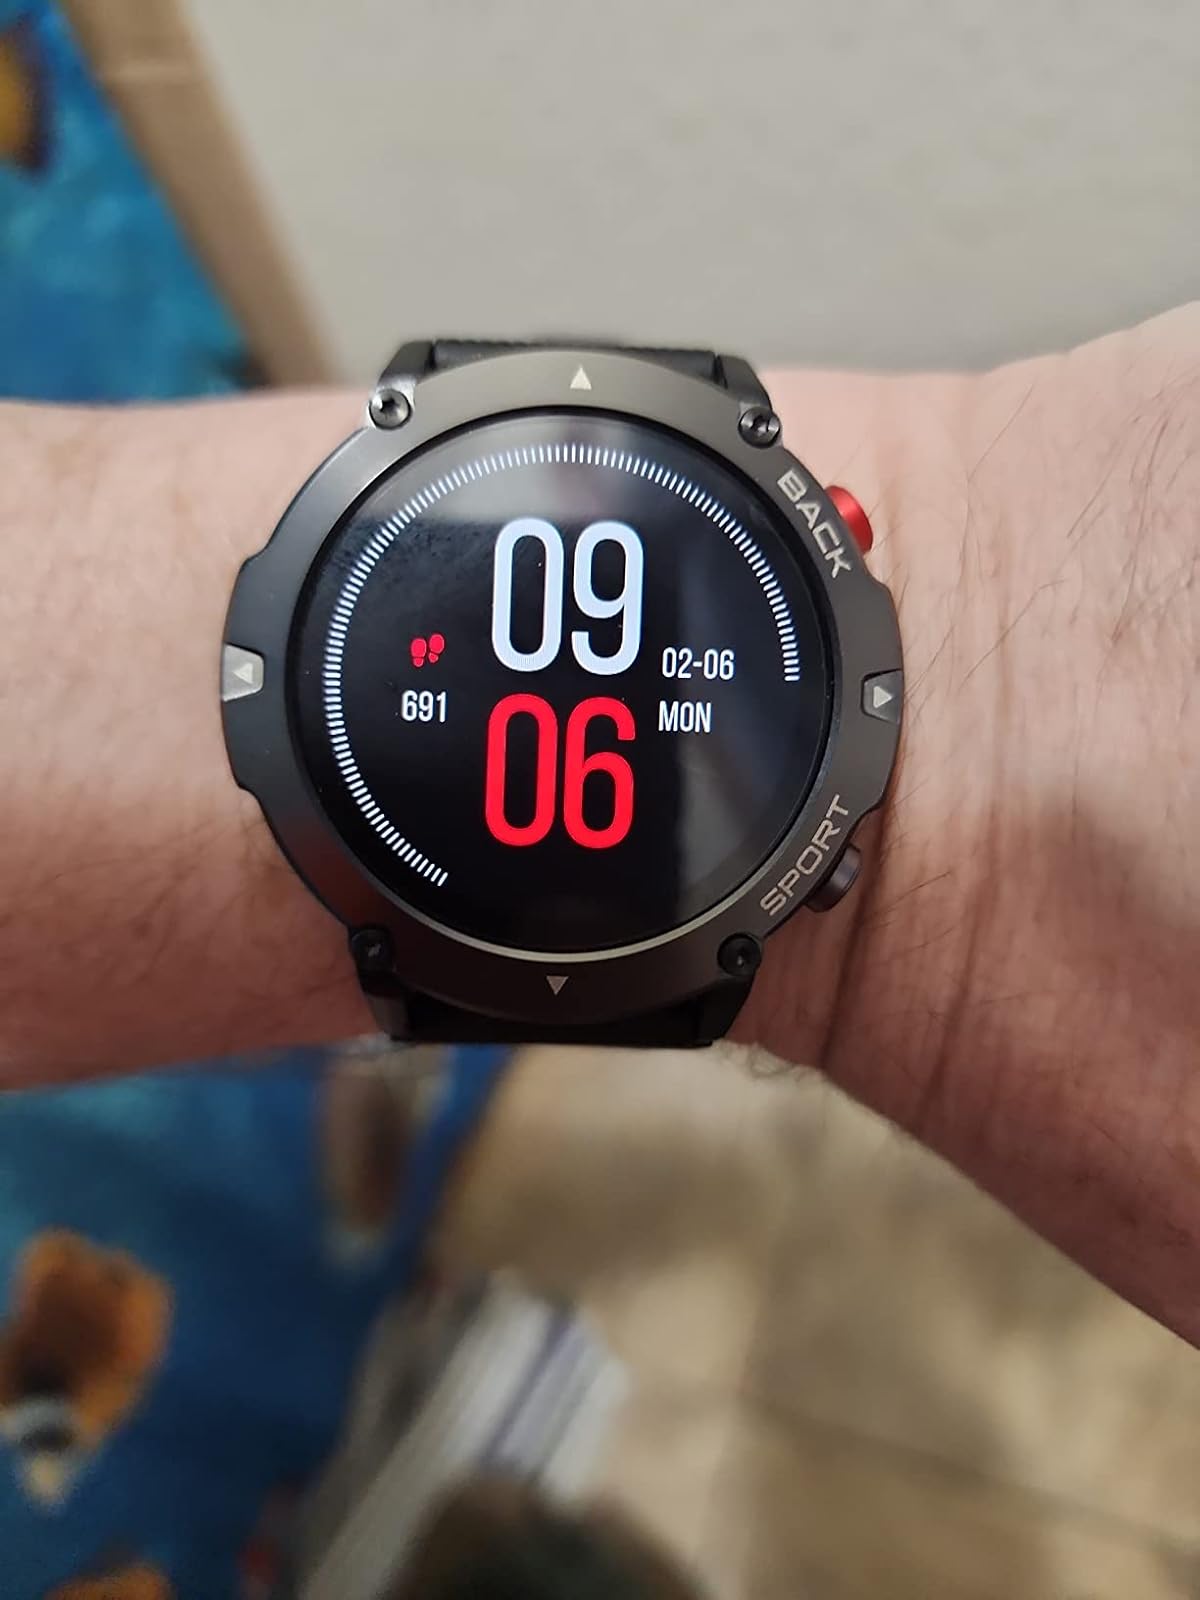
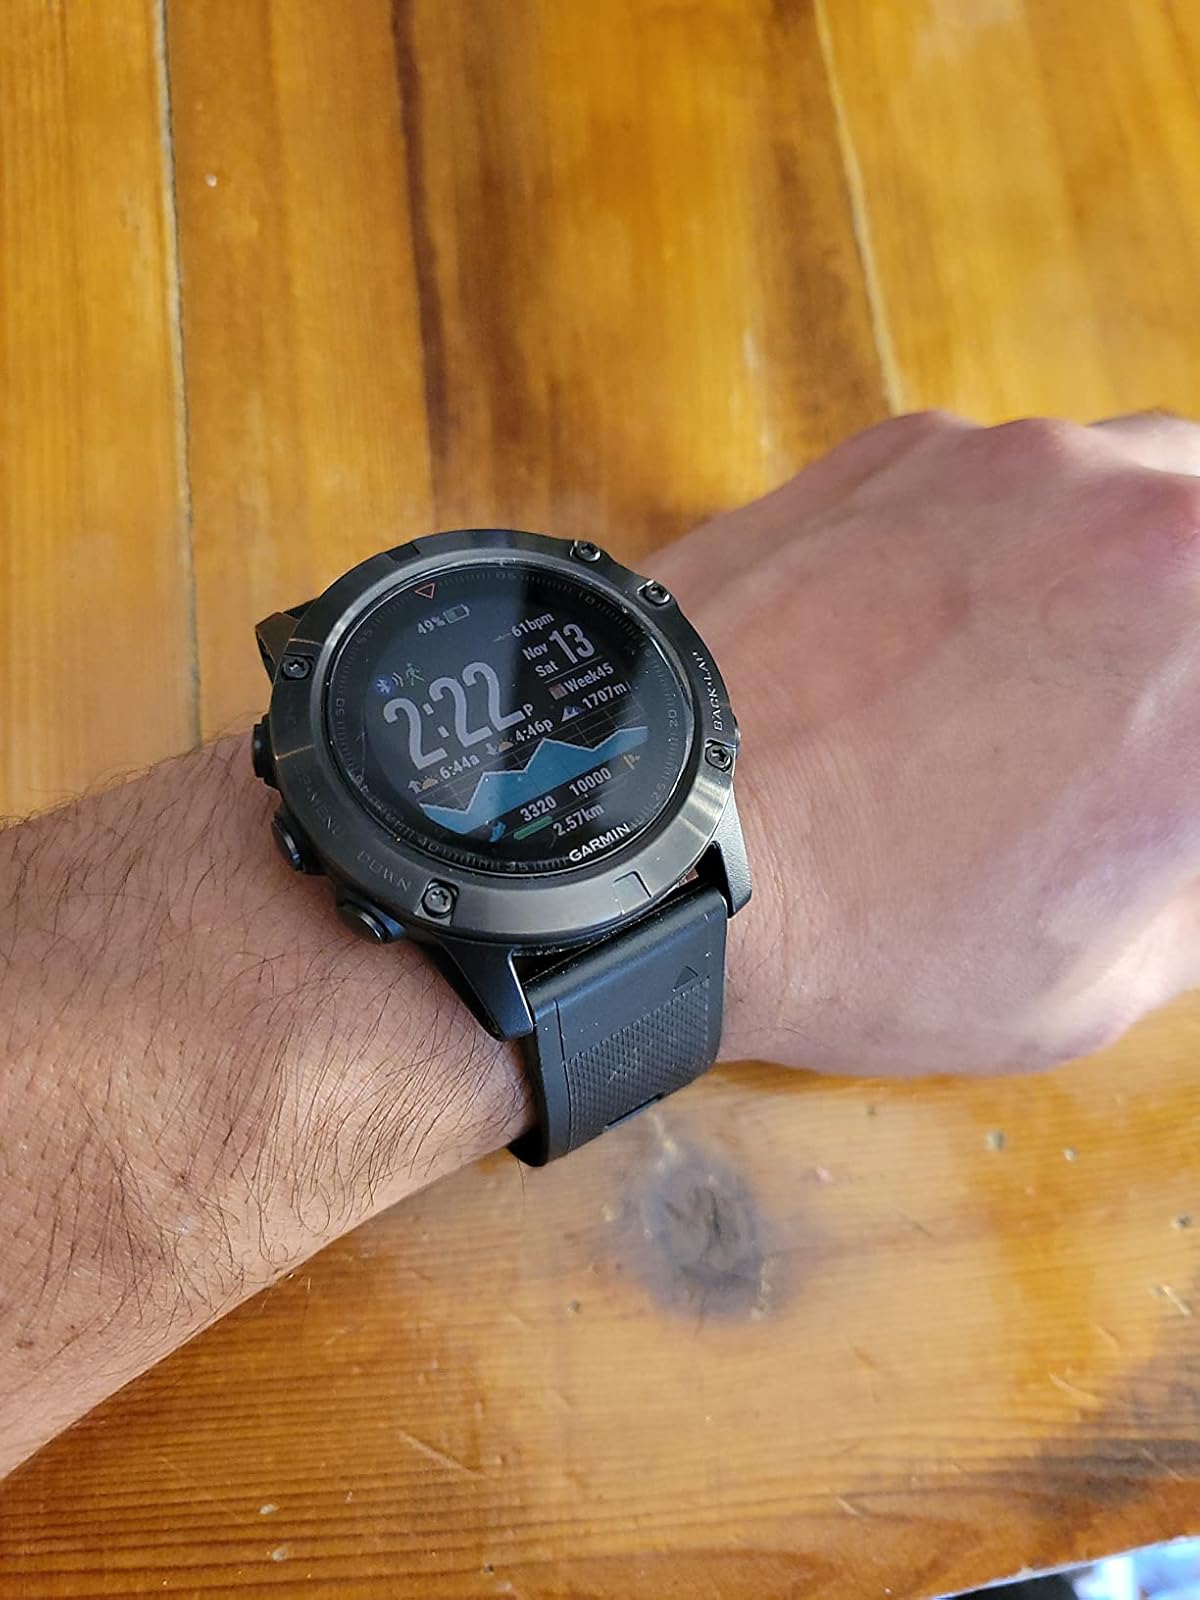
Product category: smartwatch
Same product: no